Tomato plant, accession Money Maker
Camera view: tilt-top (135 deg); turntable rotation: 120 degrees
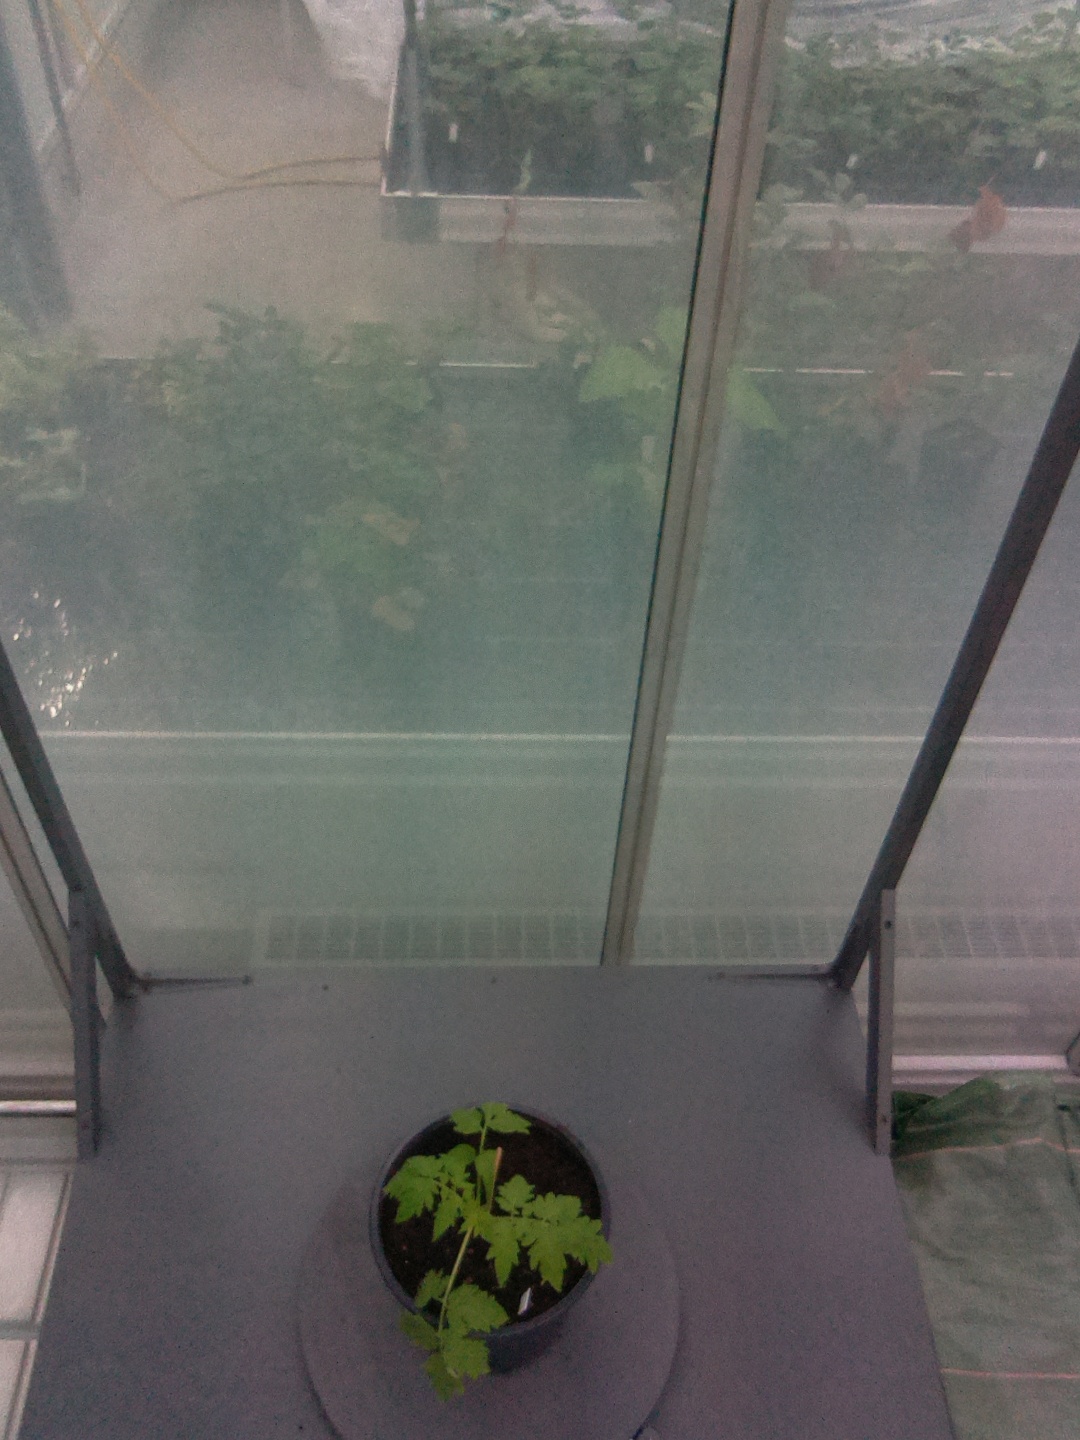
BBCH growth stage 13: 6 of true leaves visible